Nashville Tigers

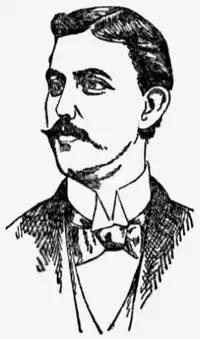
Charles Dooley went in with Stallings to finance the team.

The Nashvilles underwent a few changes in preparation for the start of the second series on June 29. Borchers was released. Ollie Beard, who had played for the Nashville Americans in 1885 and 1886, was acquired from the defunct Charleston team. The roster consisted of pitchers Harper, Moran, and Shaw; catcher Swett; first baseman Dooley; second baseman O'Brien; third baseman Whitehead; shortstop Beard; left fielder Sweeney; center fielder Stallings; and right fielders Meara and Work.